Tanjung Sepat, Selangor

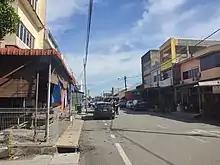
Tanjong Sepat town

Tanjung Sepat (Jawi: تنجوڠ سڤات) is a town in Kuala Langat District, Selangor, Malaysia. It is on the Strait of Malacca. It is administered by the Zone 24 of the Kuala Langat Municipal Council. Kampung Kundang is a village located nearby.